Björklinge runestones

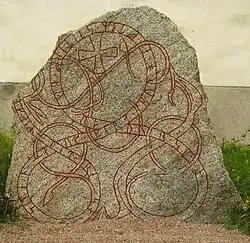
Runestone U 1046.

Runic inscription U 1046 is the Rundata listing for an inscription on a granite stone that is 1.65 meters in height and was moved to its current location south of the church in 1920. It consists of runic text carved on an intertwined serpent with a Christian cross in the upper center of the design. The inscription is classified as being carved in runestone style Pr4, or Urnes style. Based upon stylistic analysis, this inscription has been attributed to the runemaster Öpir, who was active during the late 11th century and early 12th century in Uppland.